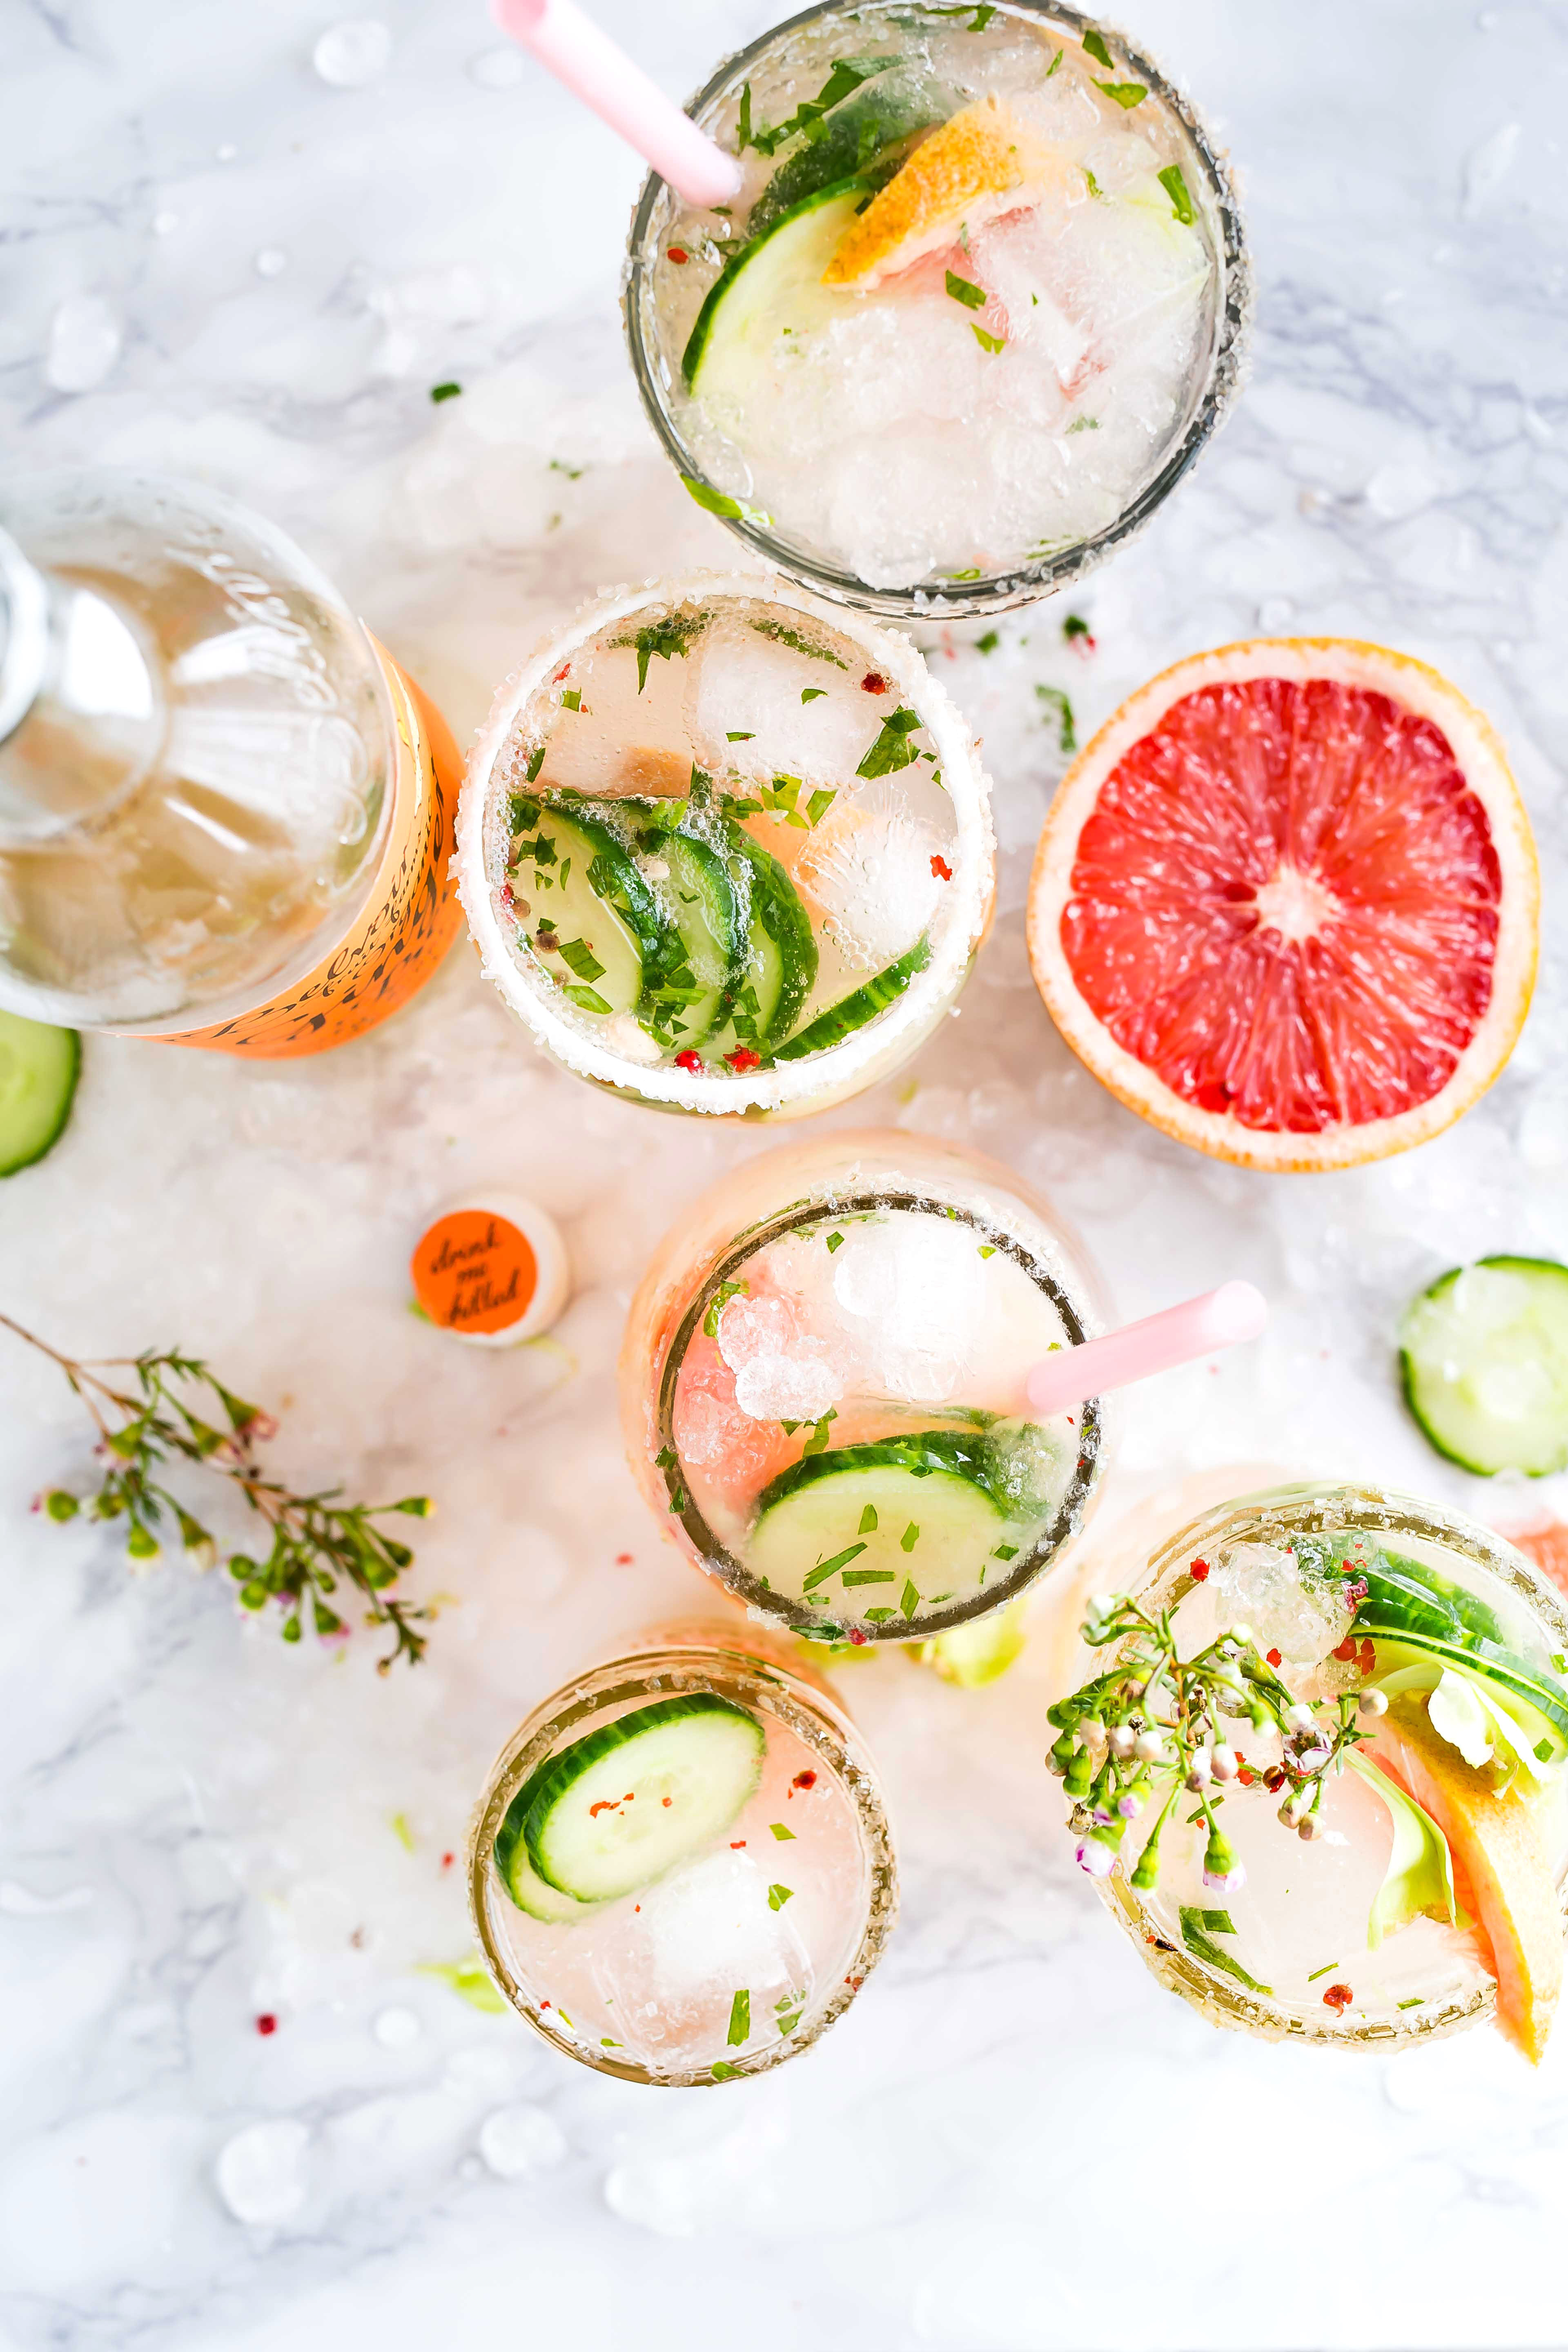
plant, fruit, dish, food, produce, vegetable, coconut, citrus, flowering plant, land plant